Claudio Baglioni

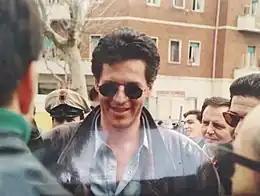
Baglioni in 1990

In 1990, after 3 years of work he released the double album "Oltre", an ambitious project with 20 songs that contains experiments with world music and the participation of great international artists; the album will radically change the Italian music industry. The concert of 1991 will be decreed by Billboard magazine as the best concert of the year in the world, thanks to the stage that is located in the center of the stadium with the public surrounding it in the round. In the same year the European version of the record "Oltre" is marketed. In 1992 the tour "Oltre il concerto" began, held in palasport with the stage in the centre, marking the return of Baglioni throughout Italy, with over 50 dates it was a huge success.